Ruggles station

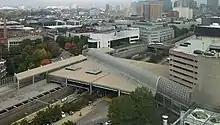
The station seen from the southwest

The sprawling station is elevated above the Southwest Corridor north of Ruggles Street and west of Columbus Avenue - the former location of the South End Grounds. The main station structure, designed by Stull and Lee, is covered by a rectangular "tubular-framed, high-tech" canopy. The arched concourse crosses at an angle aligned with Forsyth Street, with entrances at both ends. Its open ends were intended to symbolize reconnection between Jamaica Plain and Roxbury, historically divided by the railroad alignment.